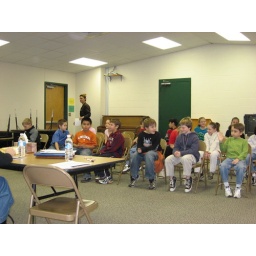
Tristen is in blue short sleeved dress shirt behind guy in orange shirt